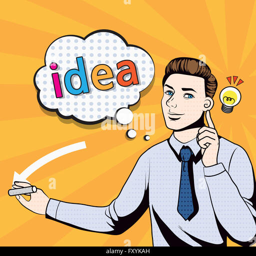
pop art illustration of a man representing idea